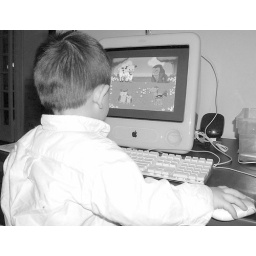
noah fotenos computer reader rabbit play at 484 lake 3n office by other filed underwhat